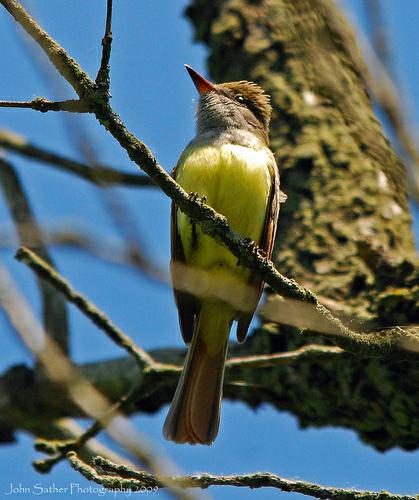
A photo of a great crested flycatcher